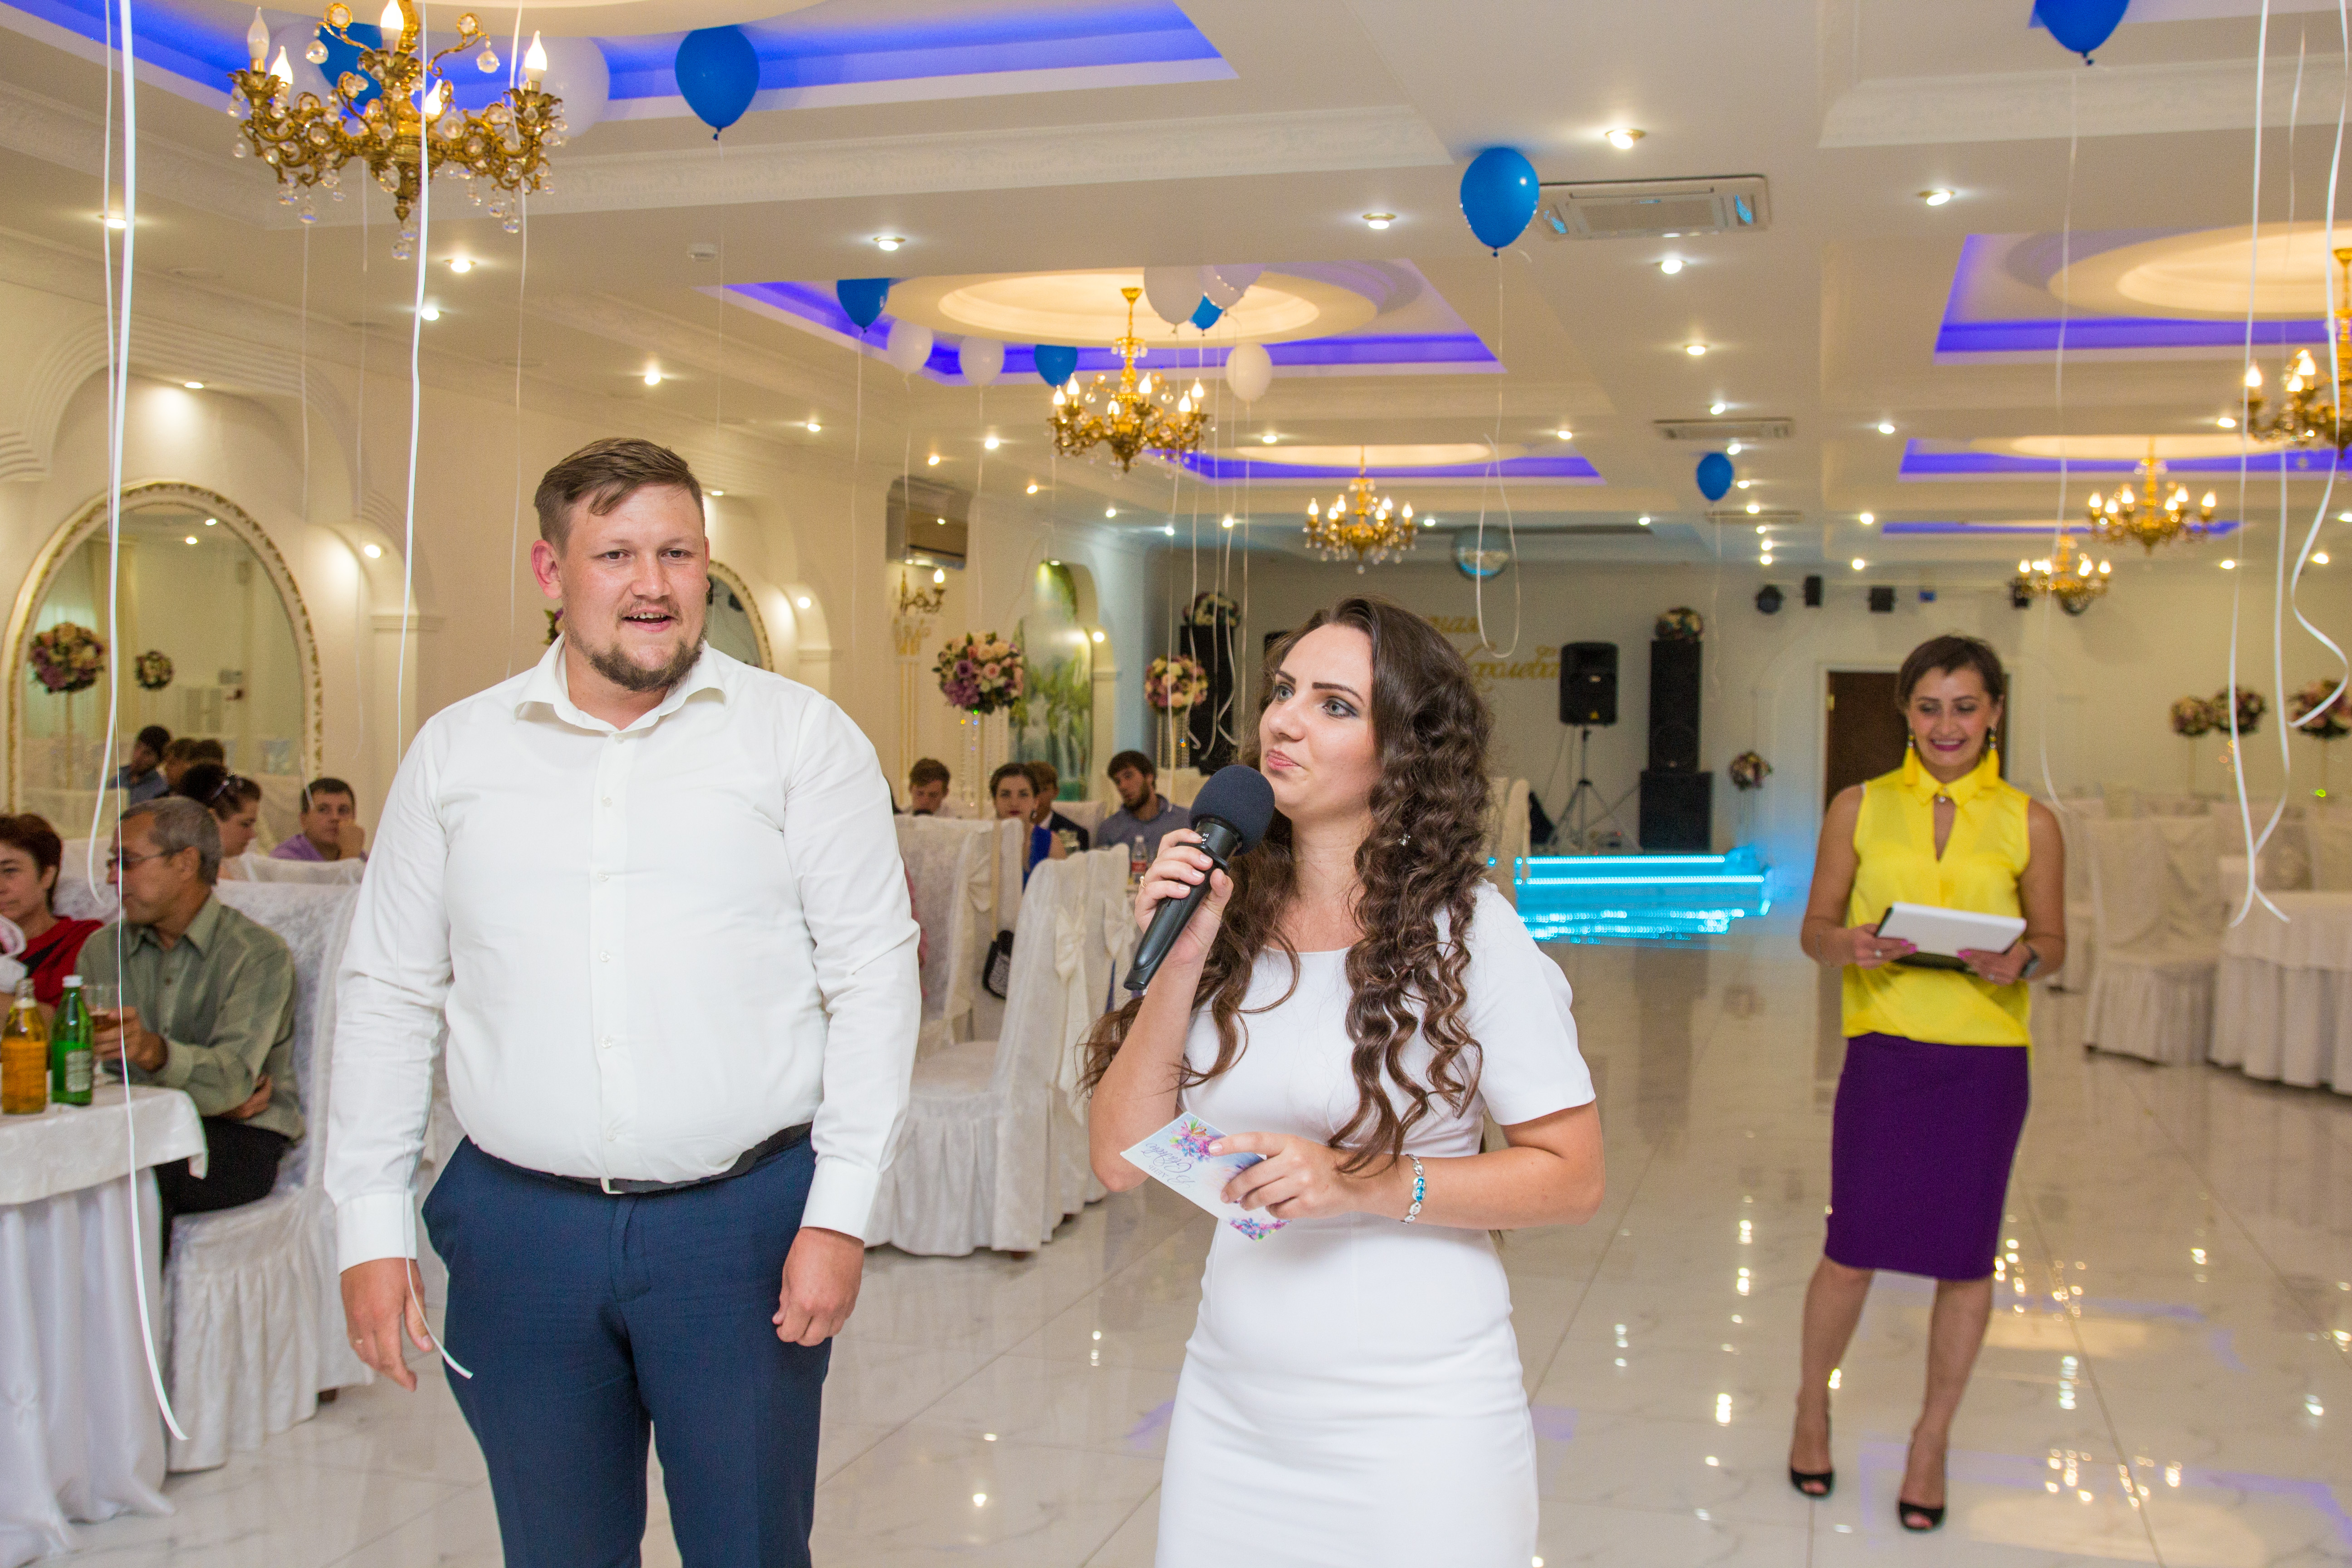
wedding, arm, white, decoration, lighting, leisure, fun, chair, event, function hall, formal wear, happy, party, handbag, ceiling, customer, employment, room, Luggage and bags, wedding reception, ceremony, bag